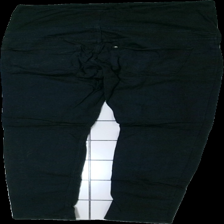
View: back
Type: Jeans
Category: Ladies
Brand: Not in the list
Brand text on label: Hm (mama)
Colors: Black
Material: 57% bomull 43% viskos
Pattern: Other
Cut: Oversize
Size: 40
Season: All
Damage: dammigt/luddigt
Damage location: top center
Damage 2: dammigt/luddigt
Damage 2 location: middle center
Damage 3: dammigt/luddigt
Damage 3 location: bottom center
Price range: <50
Recommended usage: Export
Description: gravid jeans
Comment: väldigt dammiga/luddiga